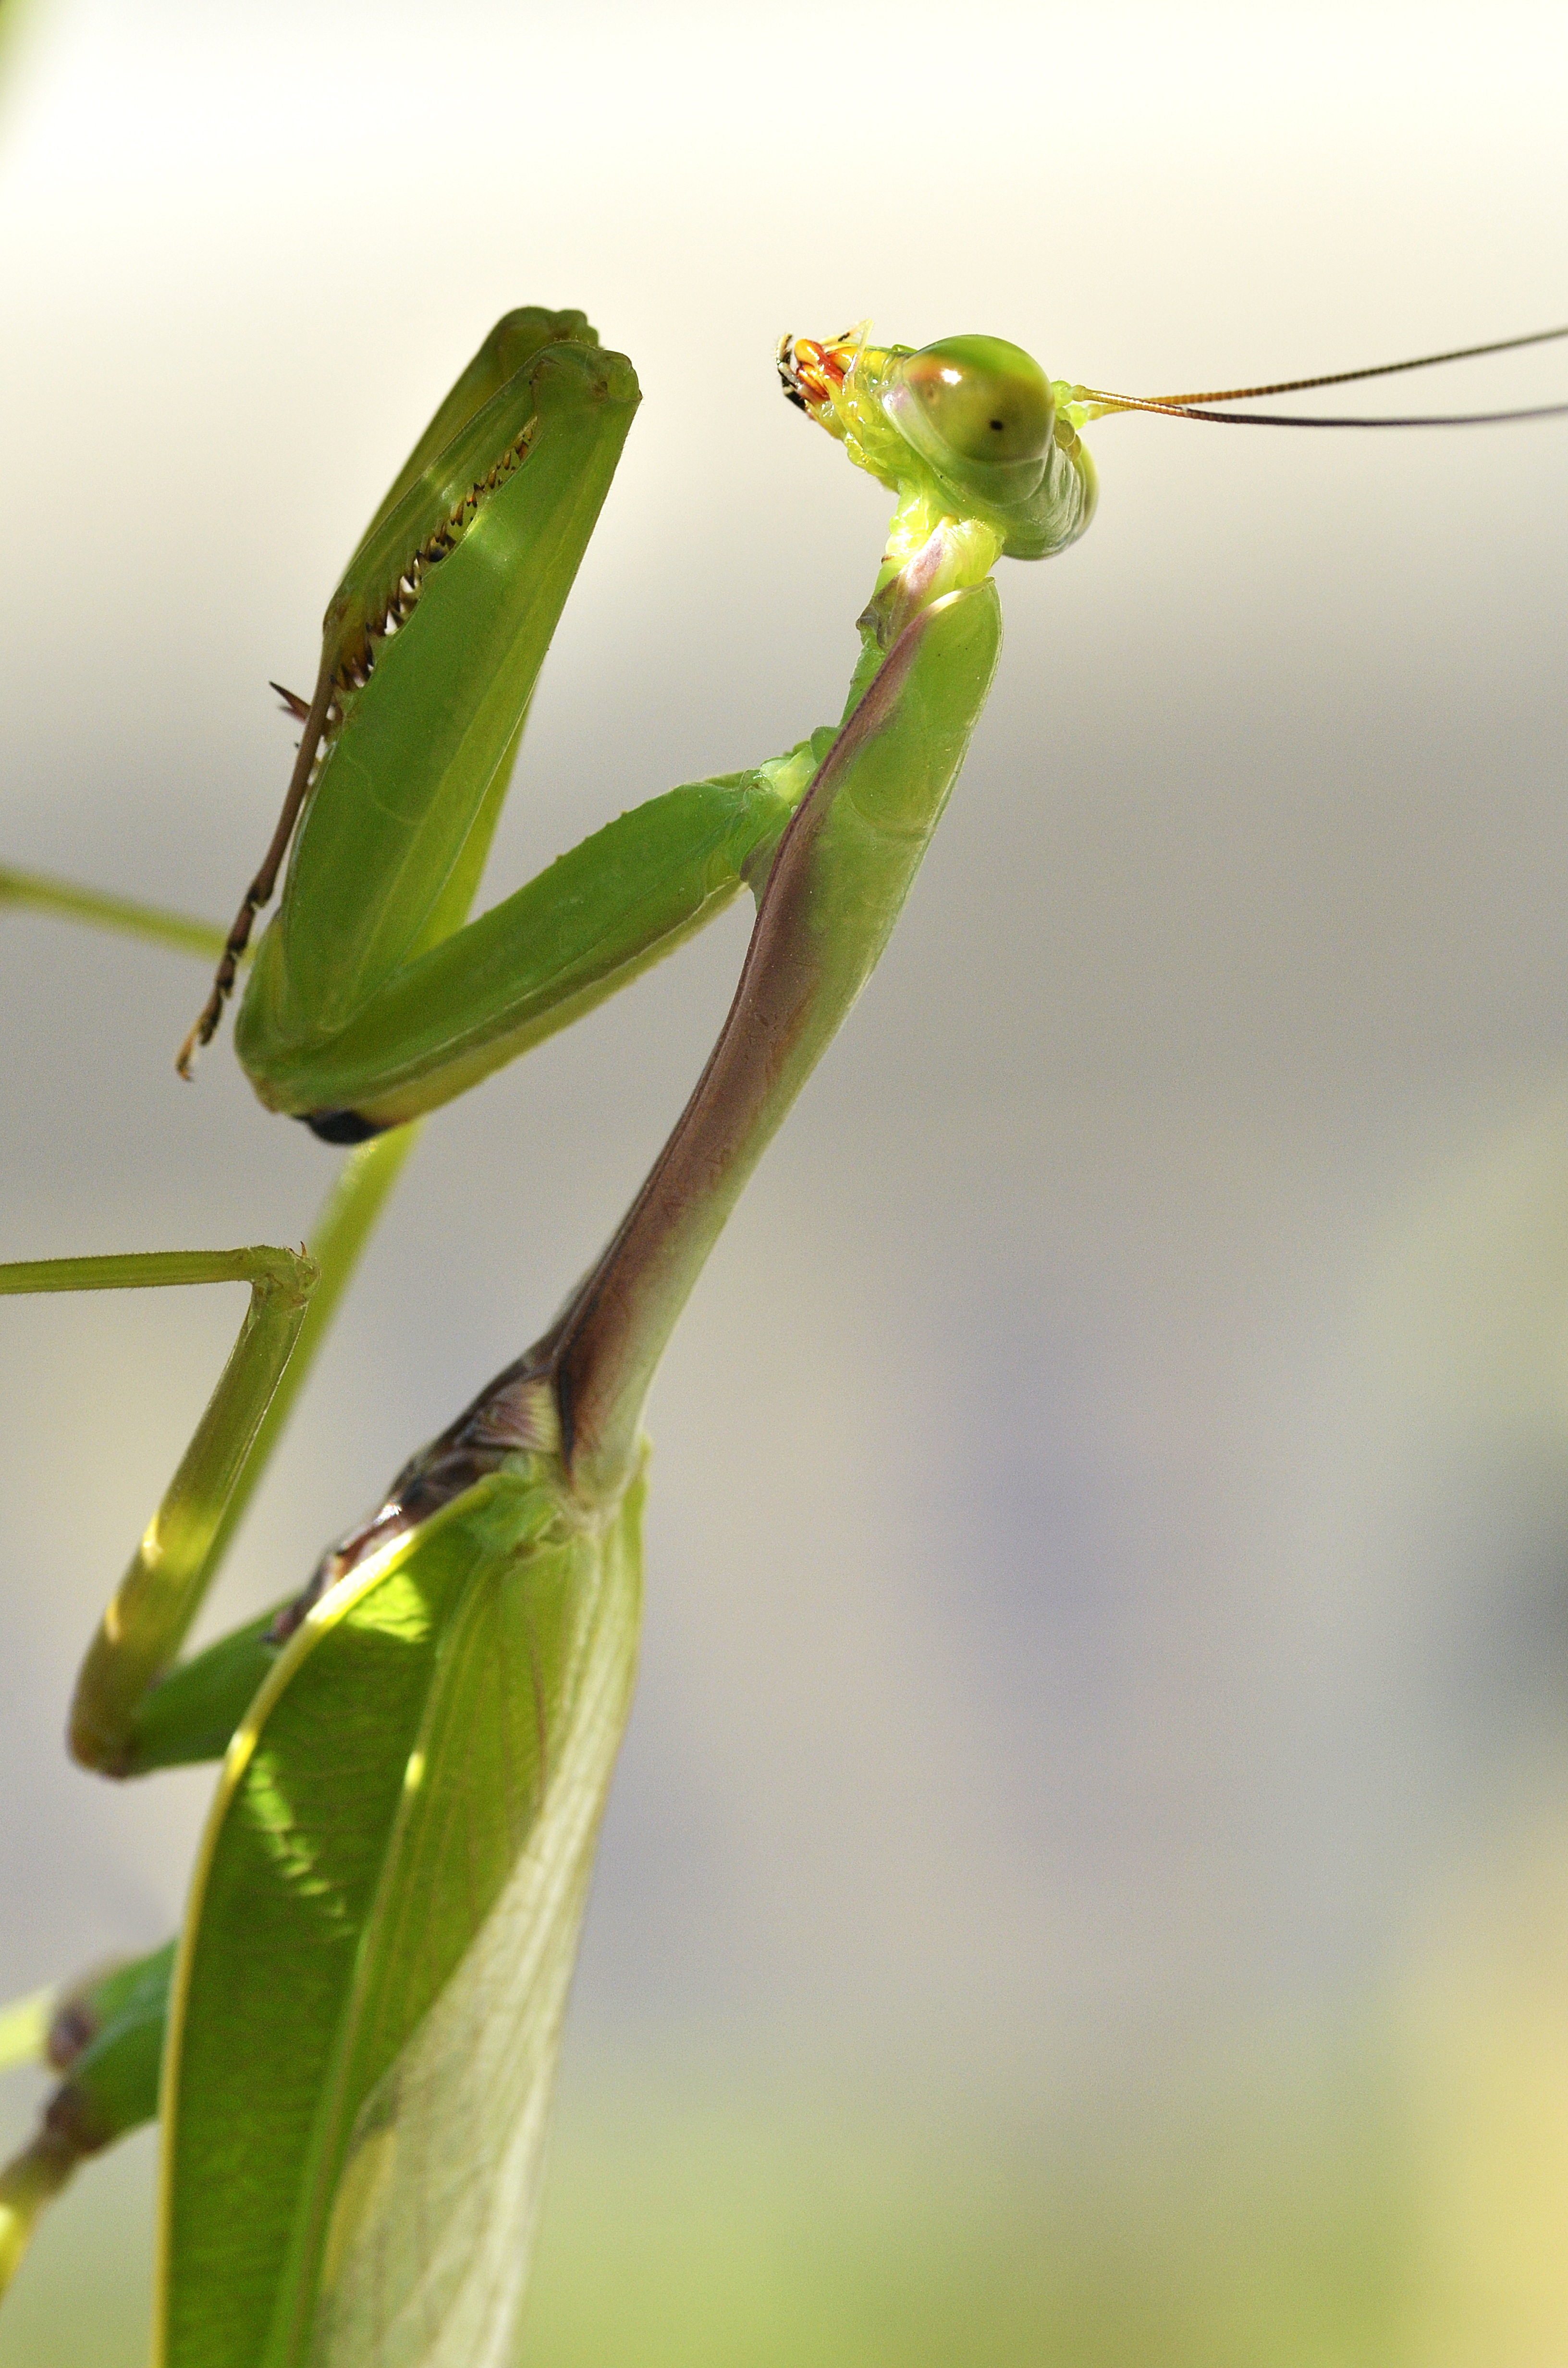
nature, branch, plant, photography, stem, leaf, flower, summer, wildlife, food, green, color, insect, small, bug, botany, prying mantis, fauna, invertebrate, close up, leaves, outdoors, mantis, detail, grasshopper, macro photography, arthropod, plant stem